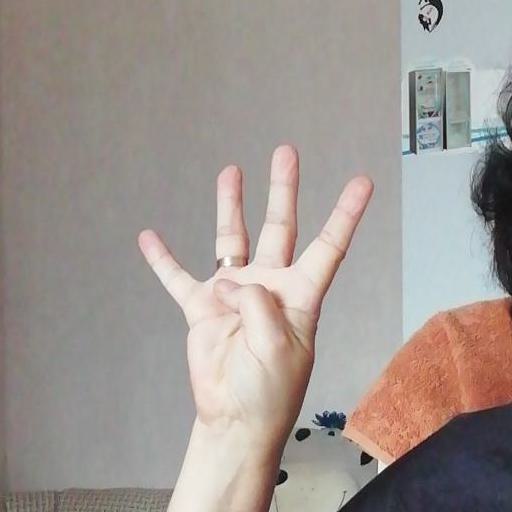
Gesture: four